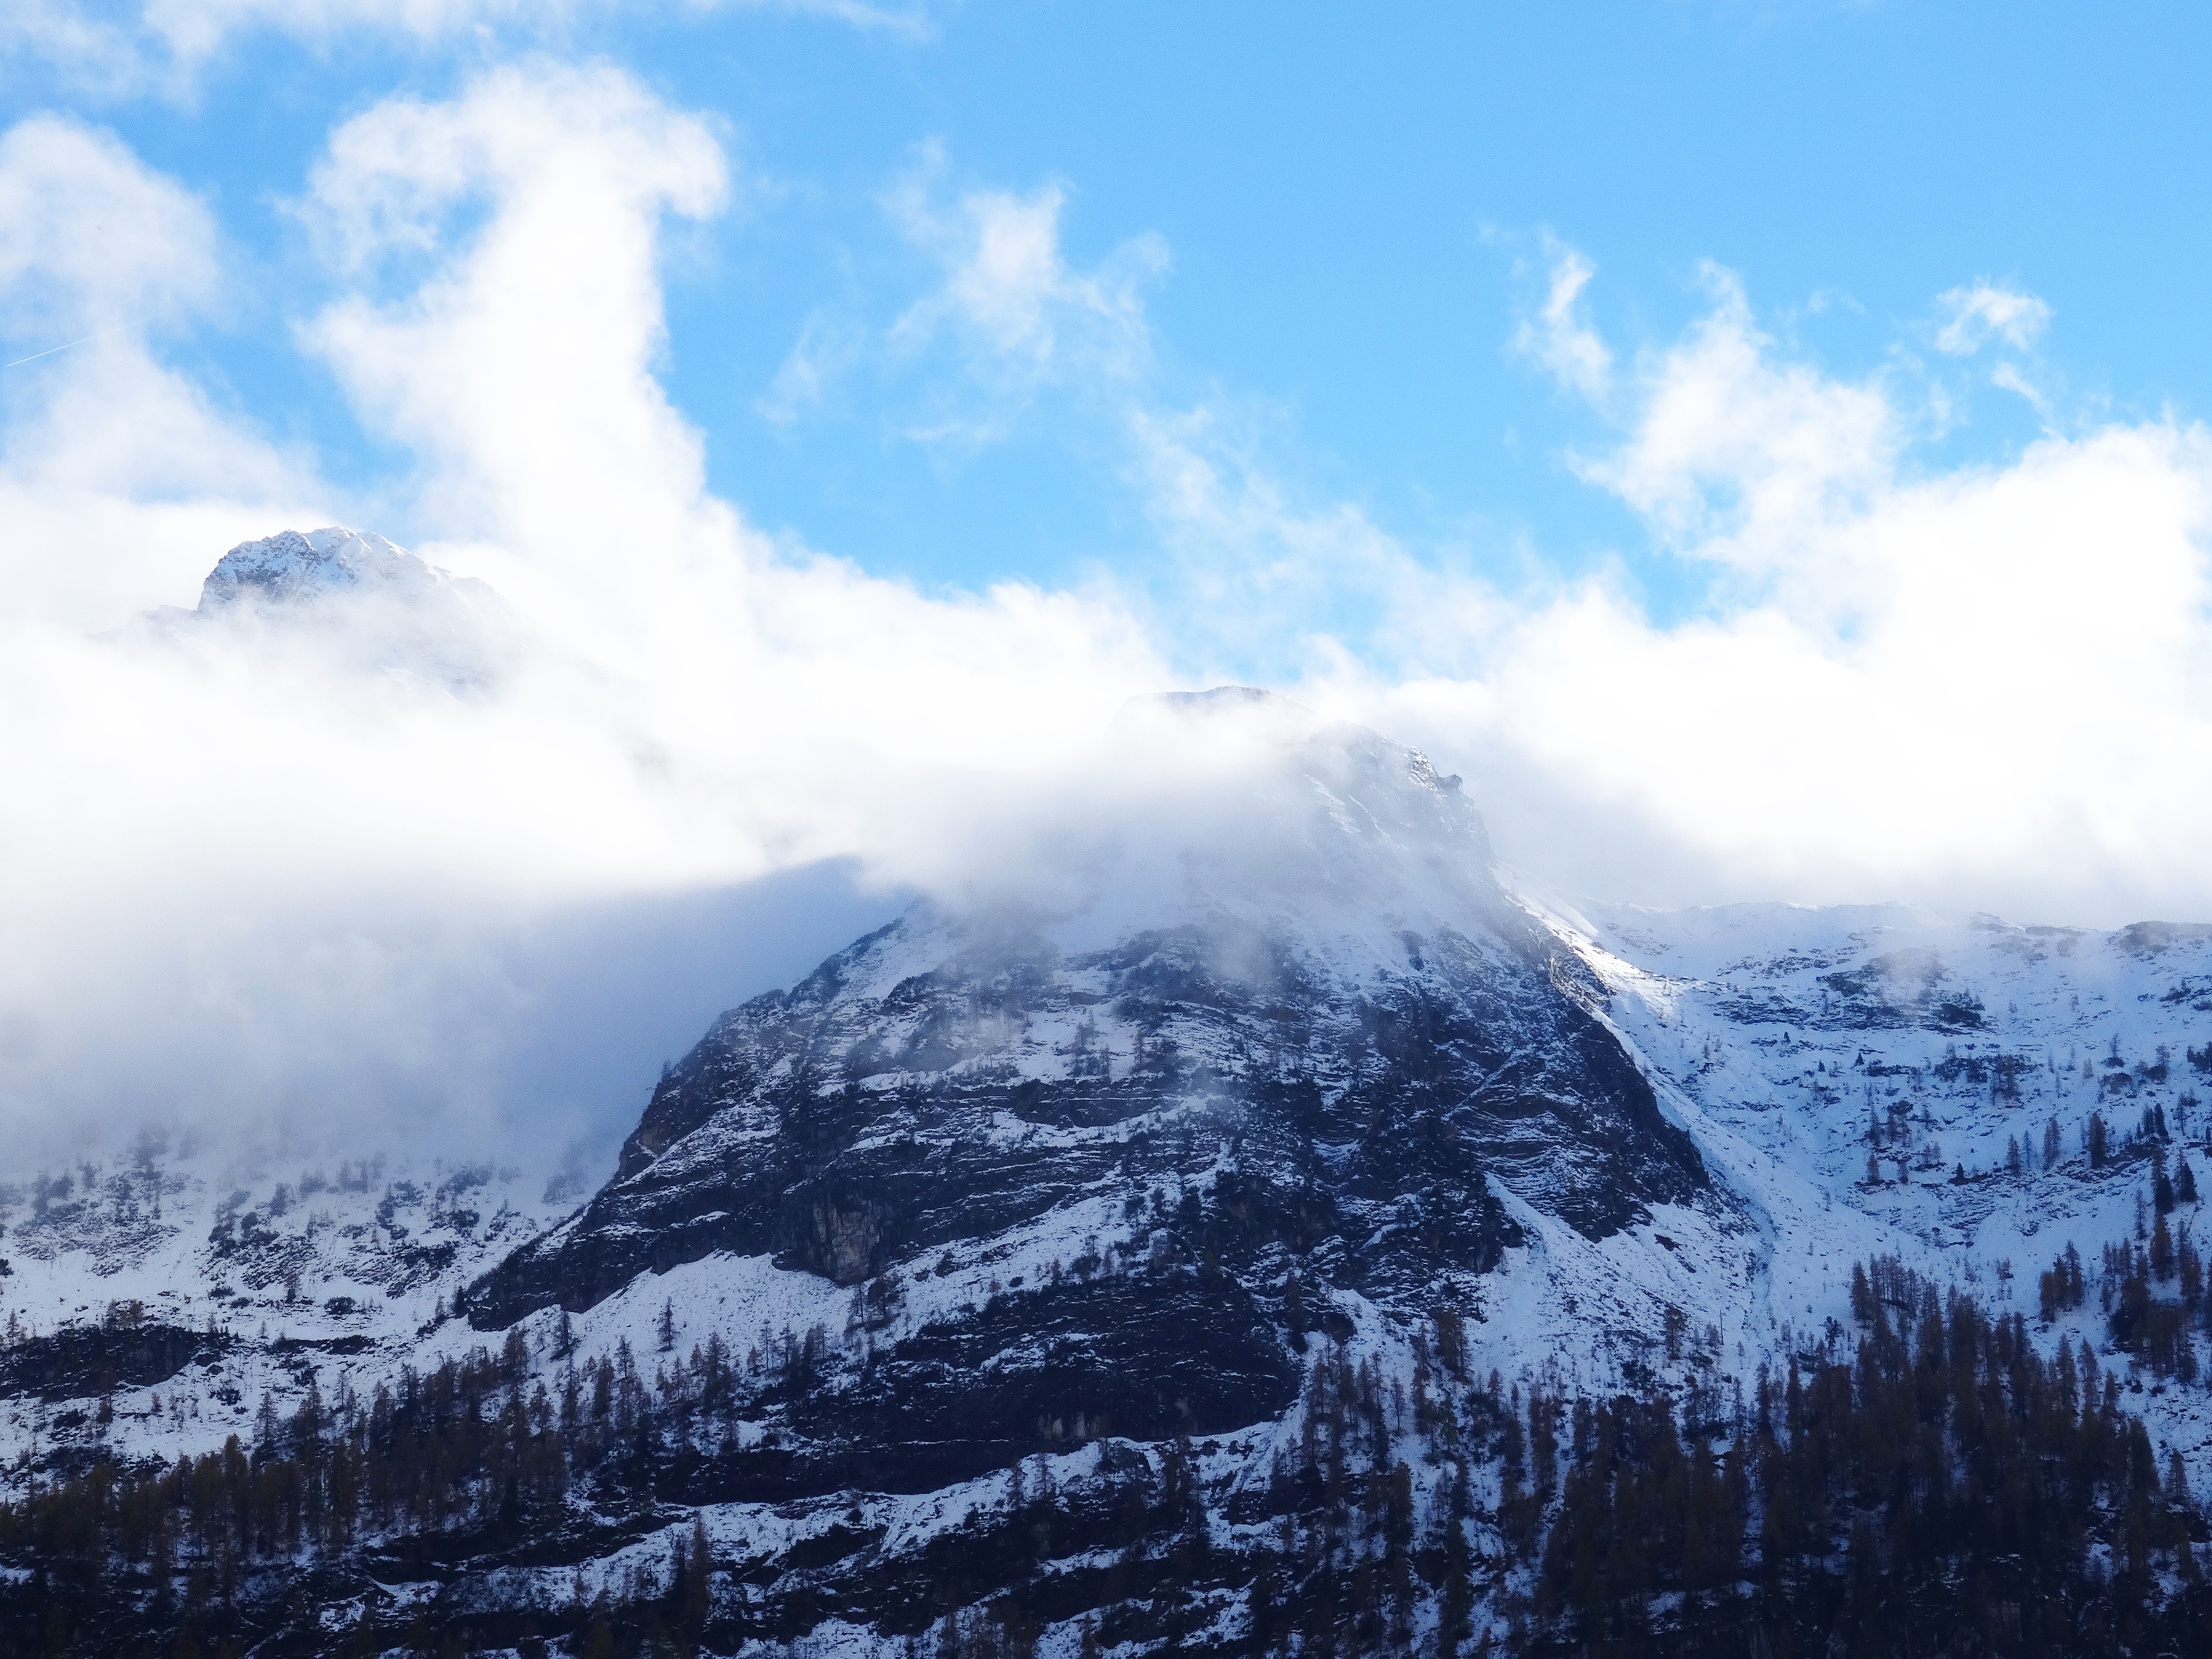
nature, wilderness, mountain, snow, cold, winter, cloud, sky, mountain range, weather, season, ridge, summit, clouds, alps, plateau, fell, landform, geographical feature, atmospheric phenomenon, mountainous landforms